R. T. Wallen

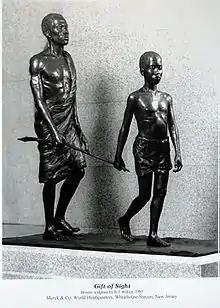
"Gift of Sight" bronze by R.T. Wallen

The Silver Anniversary Committee of Juneau initiated a public art project to commemorate the 25th anniversary of Alaska statehood in 1984. Wallen's "Windfall Fisherman", a life-size Alaska brown bear in bronze, was selected and stands near the Alaska Capitol. It was based on a 1974 stone lithograph of the same title. Another Alaska brown bear sculpture was commissioned by the DIPAC/Macaulay Salmon Hatchery in Juneau of a mother bear and three cubs, entitled "Gang of Four".